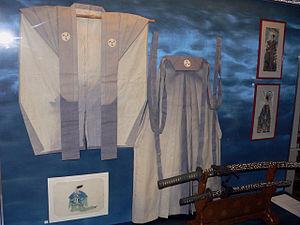
kataginu et hakama de samourai (Époque d'Edo).
Le kamishimo est un vêtement traditionnel et cérémonial porté par les samouraïs japonais à partir de l'époque Kamakura jusqu'à l'époque Edo.
L’épaulette est un rembourrage sur l'épaule, qui sert à rehausser un vêtement pour lui donner de l’aplomb et pour accentuer la carrure. Les épaulettes sont également appelées paddings ou américaines.